Center for Justice Innovation

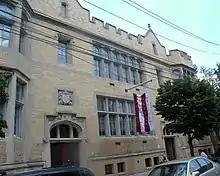
The Red Hook Community Justice Center

The Center for Court Innovation grew out of an experiment in judicial problem-solving. The Midtown Community Court was created in 1993 to address low-level charges around Times Square. The Midtown Court responds creatively, seeking sentences that are restorative to the victim, defendant, and community. The project's success in reducing both crime and incarceration led the court's planners, with the support of New York State's chief judge, to establish the Center for Court Innovation to serve as an engine for ongoing court reform in New York. According to former New York State Chief Judge Judith S. Kaye, "In creating the Center, we essentially adapted a model from the private sector: we chose to make an ongoing investment in research and development, and we chose to shield these functions from the daily pressures of managing the courts. The results have been unmistakable: the Center for Court Innovation has helped keep New York at the forefront of court reform for more than a decade."